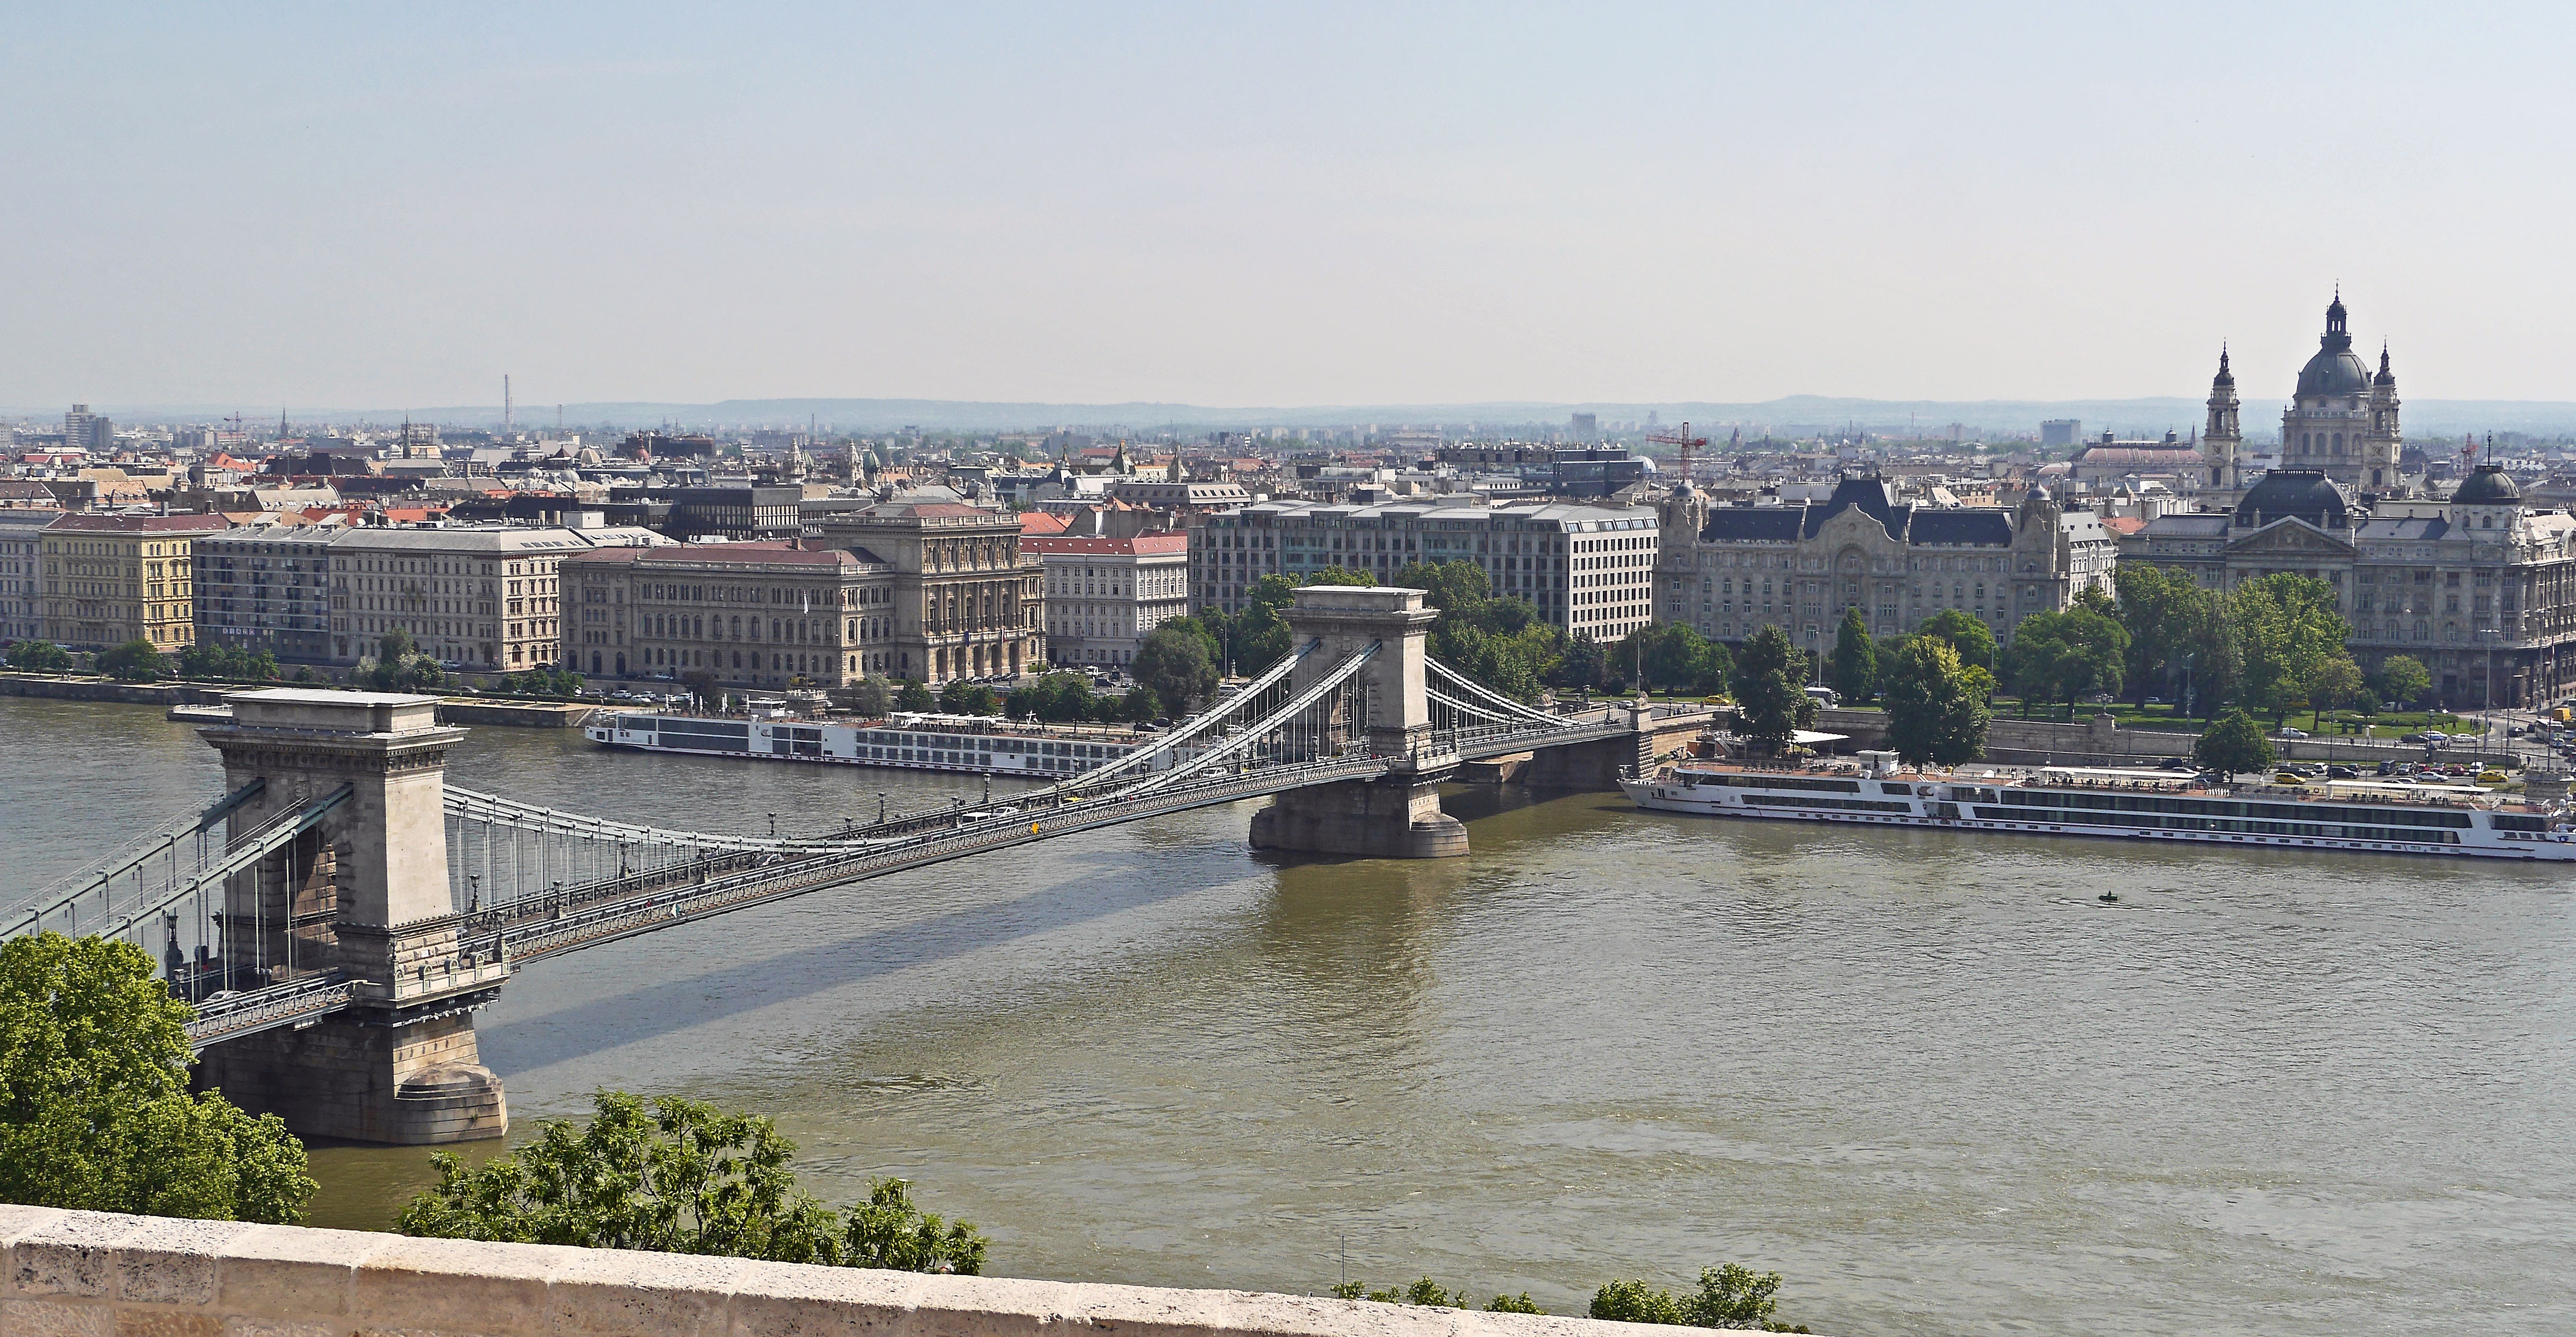
architecture, bridge, skyline, view, building, city, river, cityscape, panorama, landmark, reservoir, tourism, waterway, places of interest, capital, danube, overview, budapest, hungary, basilica, bank of the danube, st stephan, chain bridge, million city, cruise ships, first bridge, nonbuilding structure